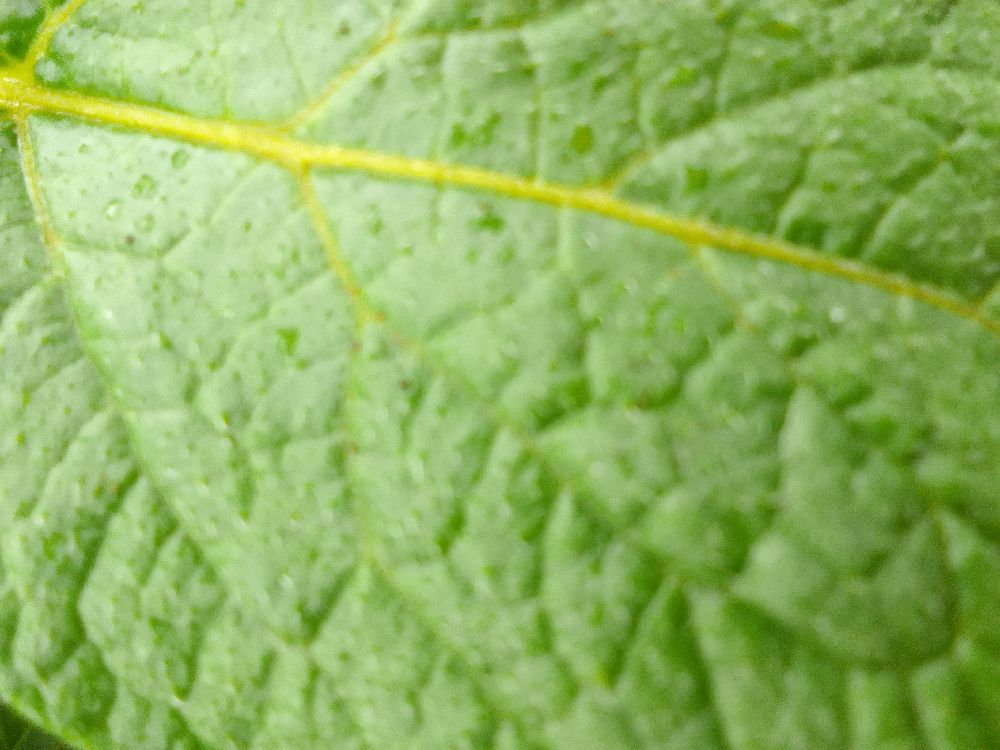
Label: Healthy